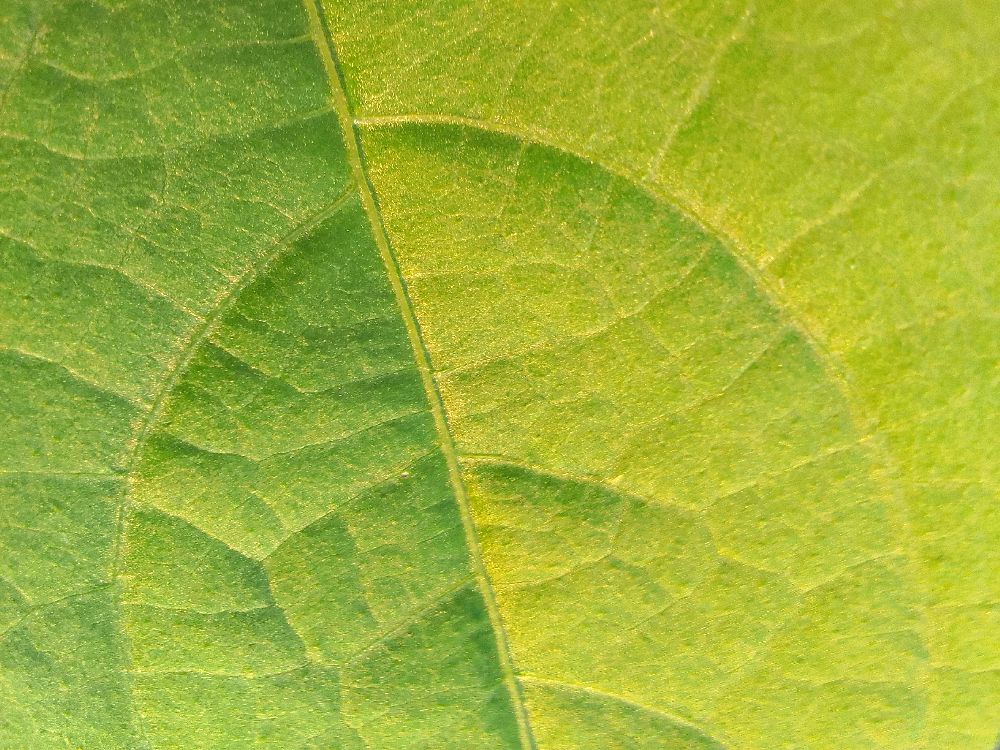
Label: healthy